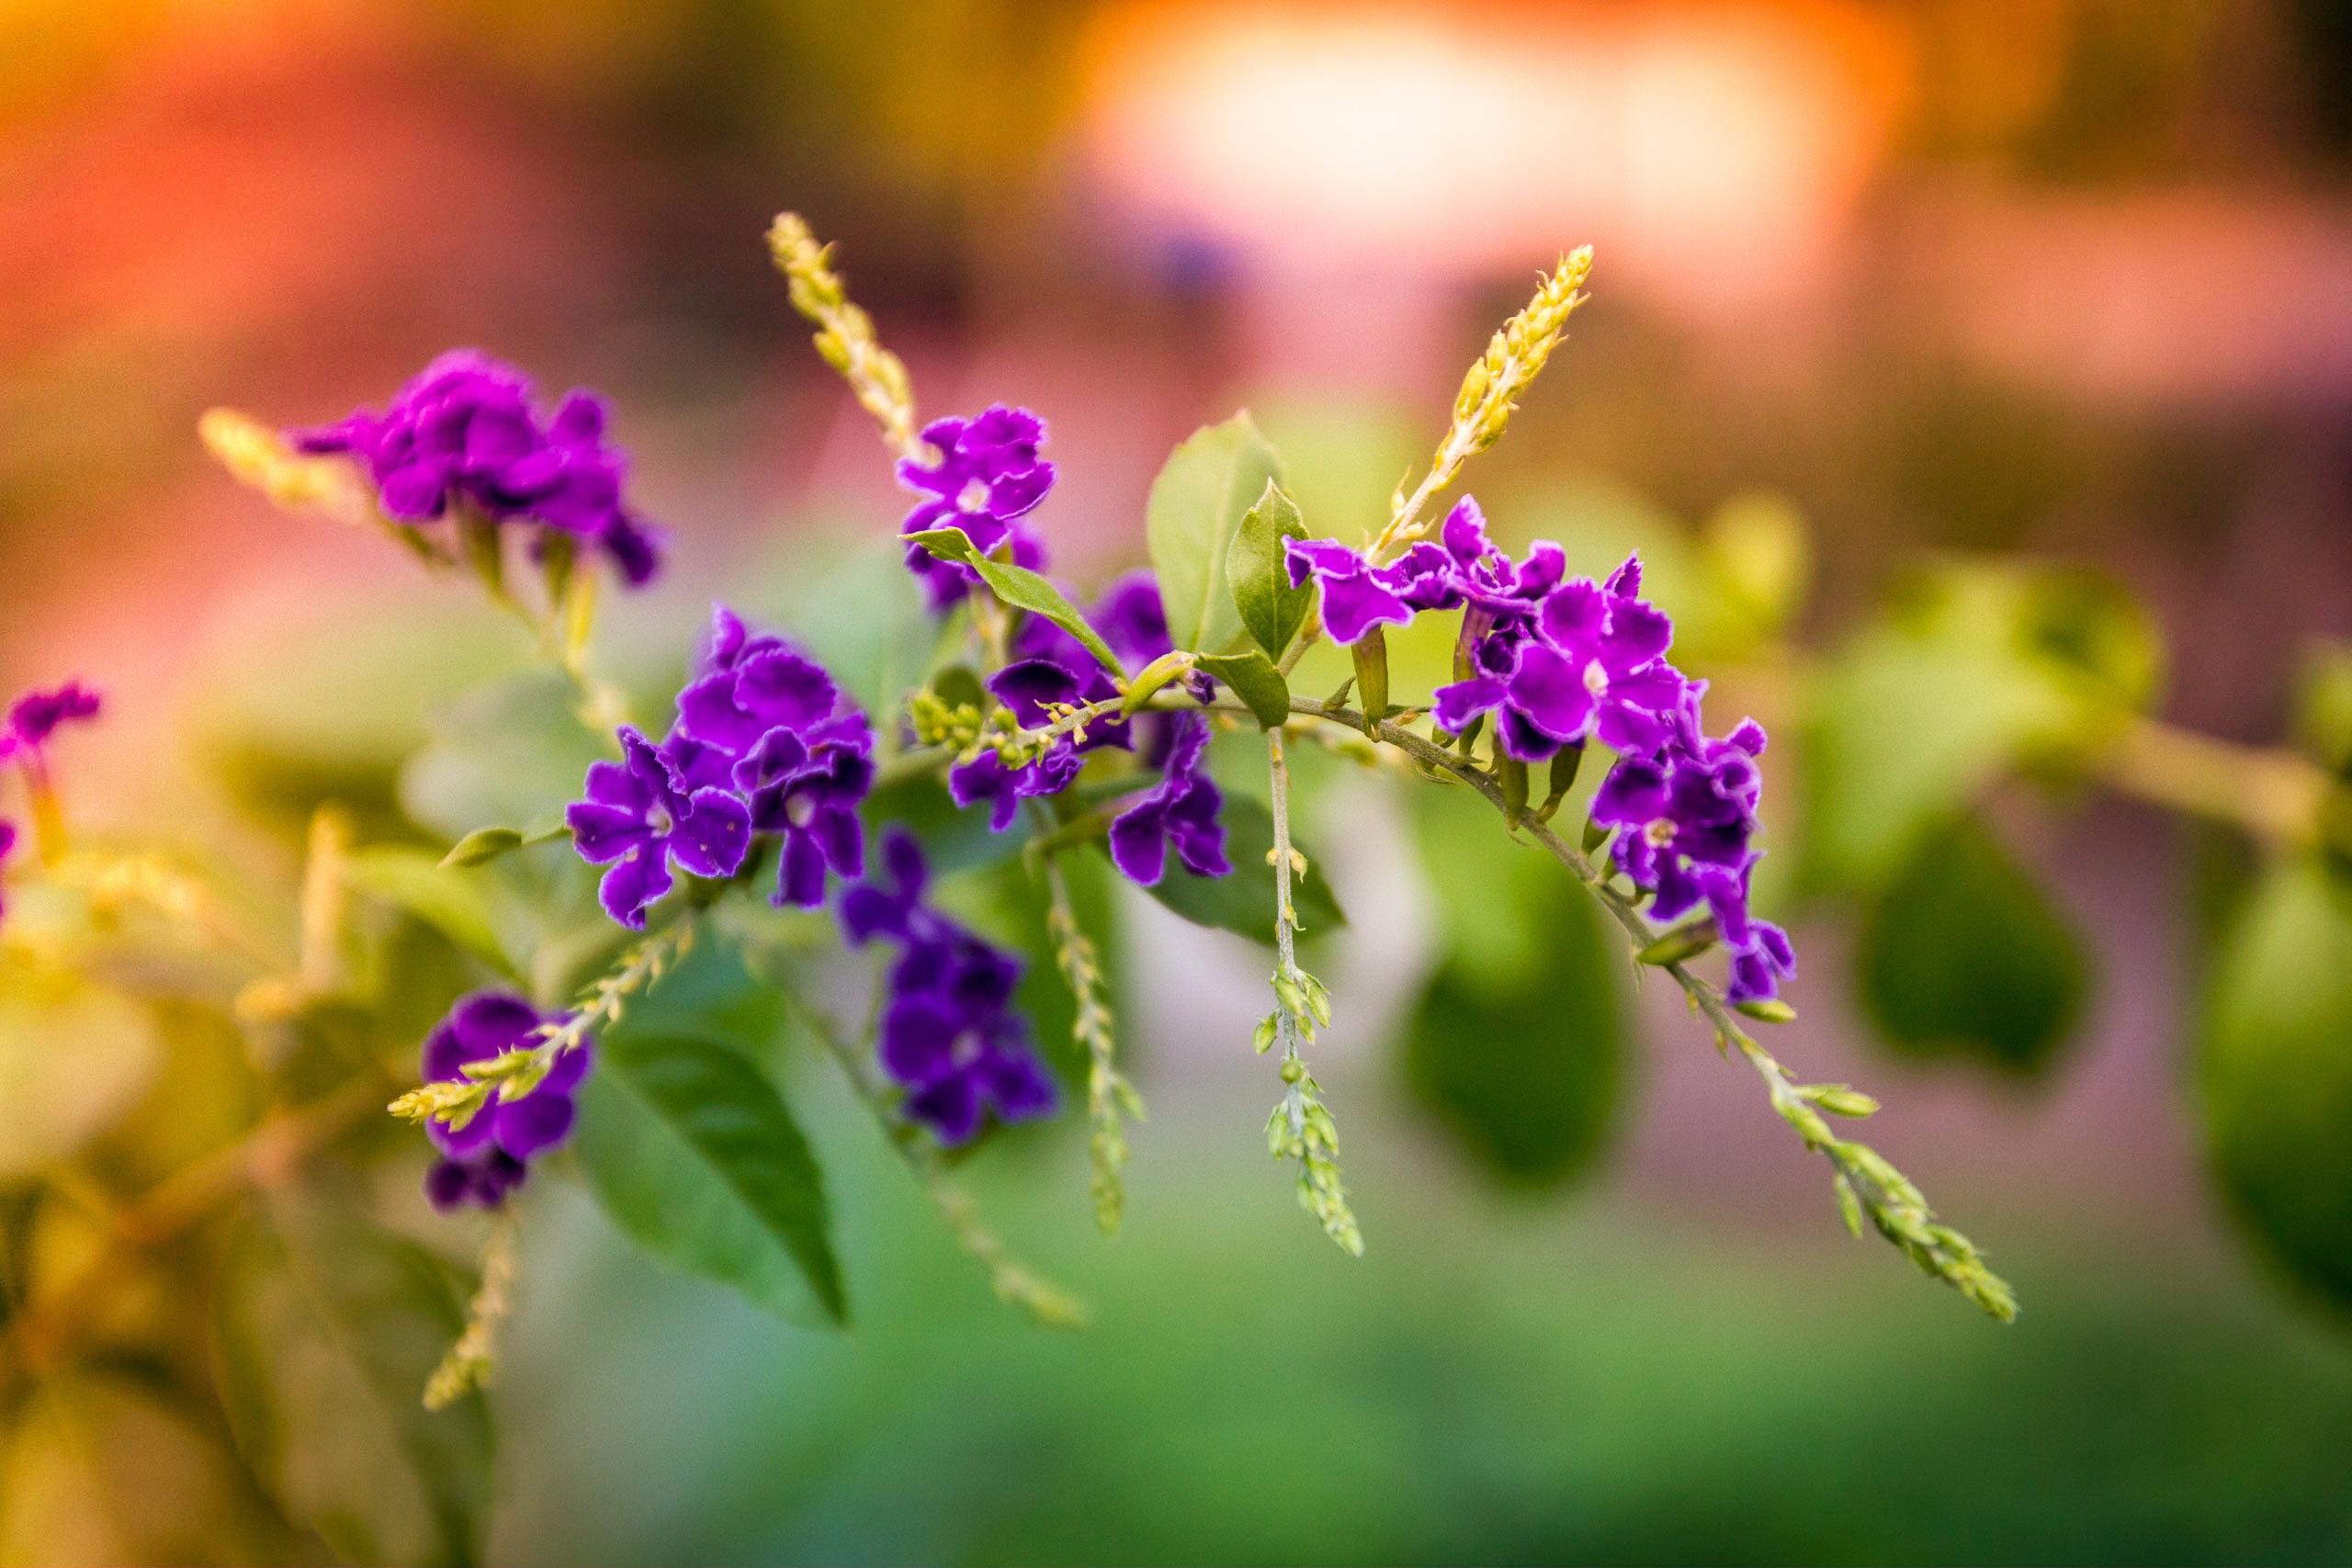
nature, branch, blossom, plant, photography, meadow, sunlight, leaf, flower, green, herb, autumn, botany, flora, wildflower, close up, shrub, macro photography, flowering plant, annual plant